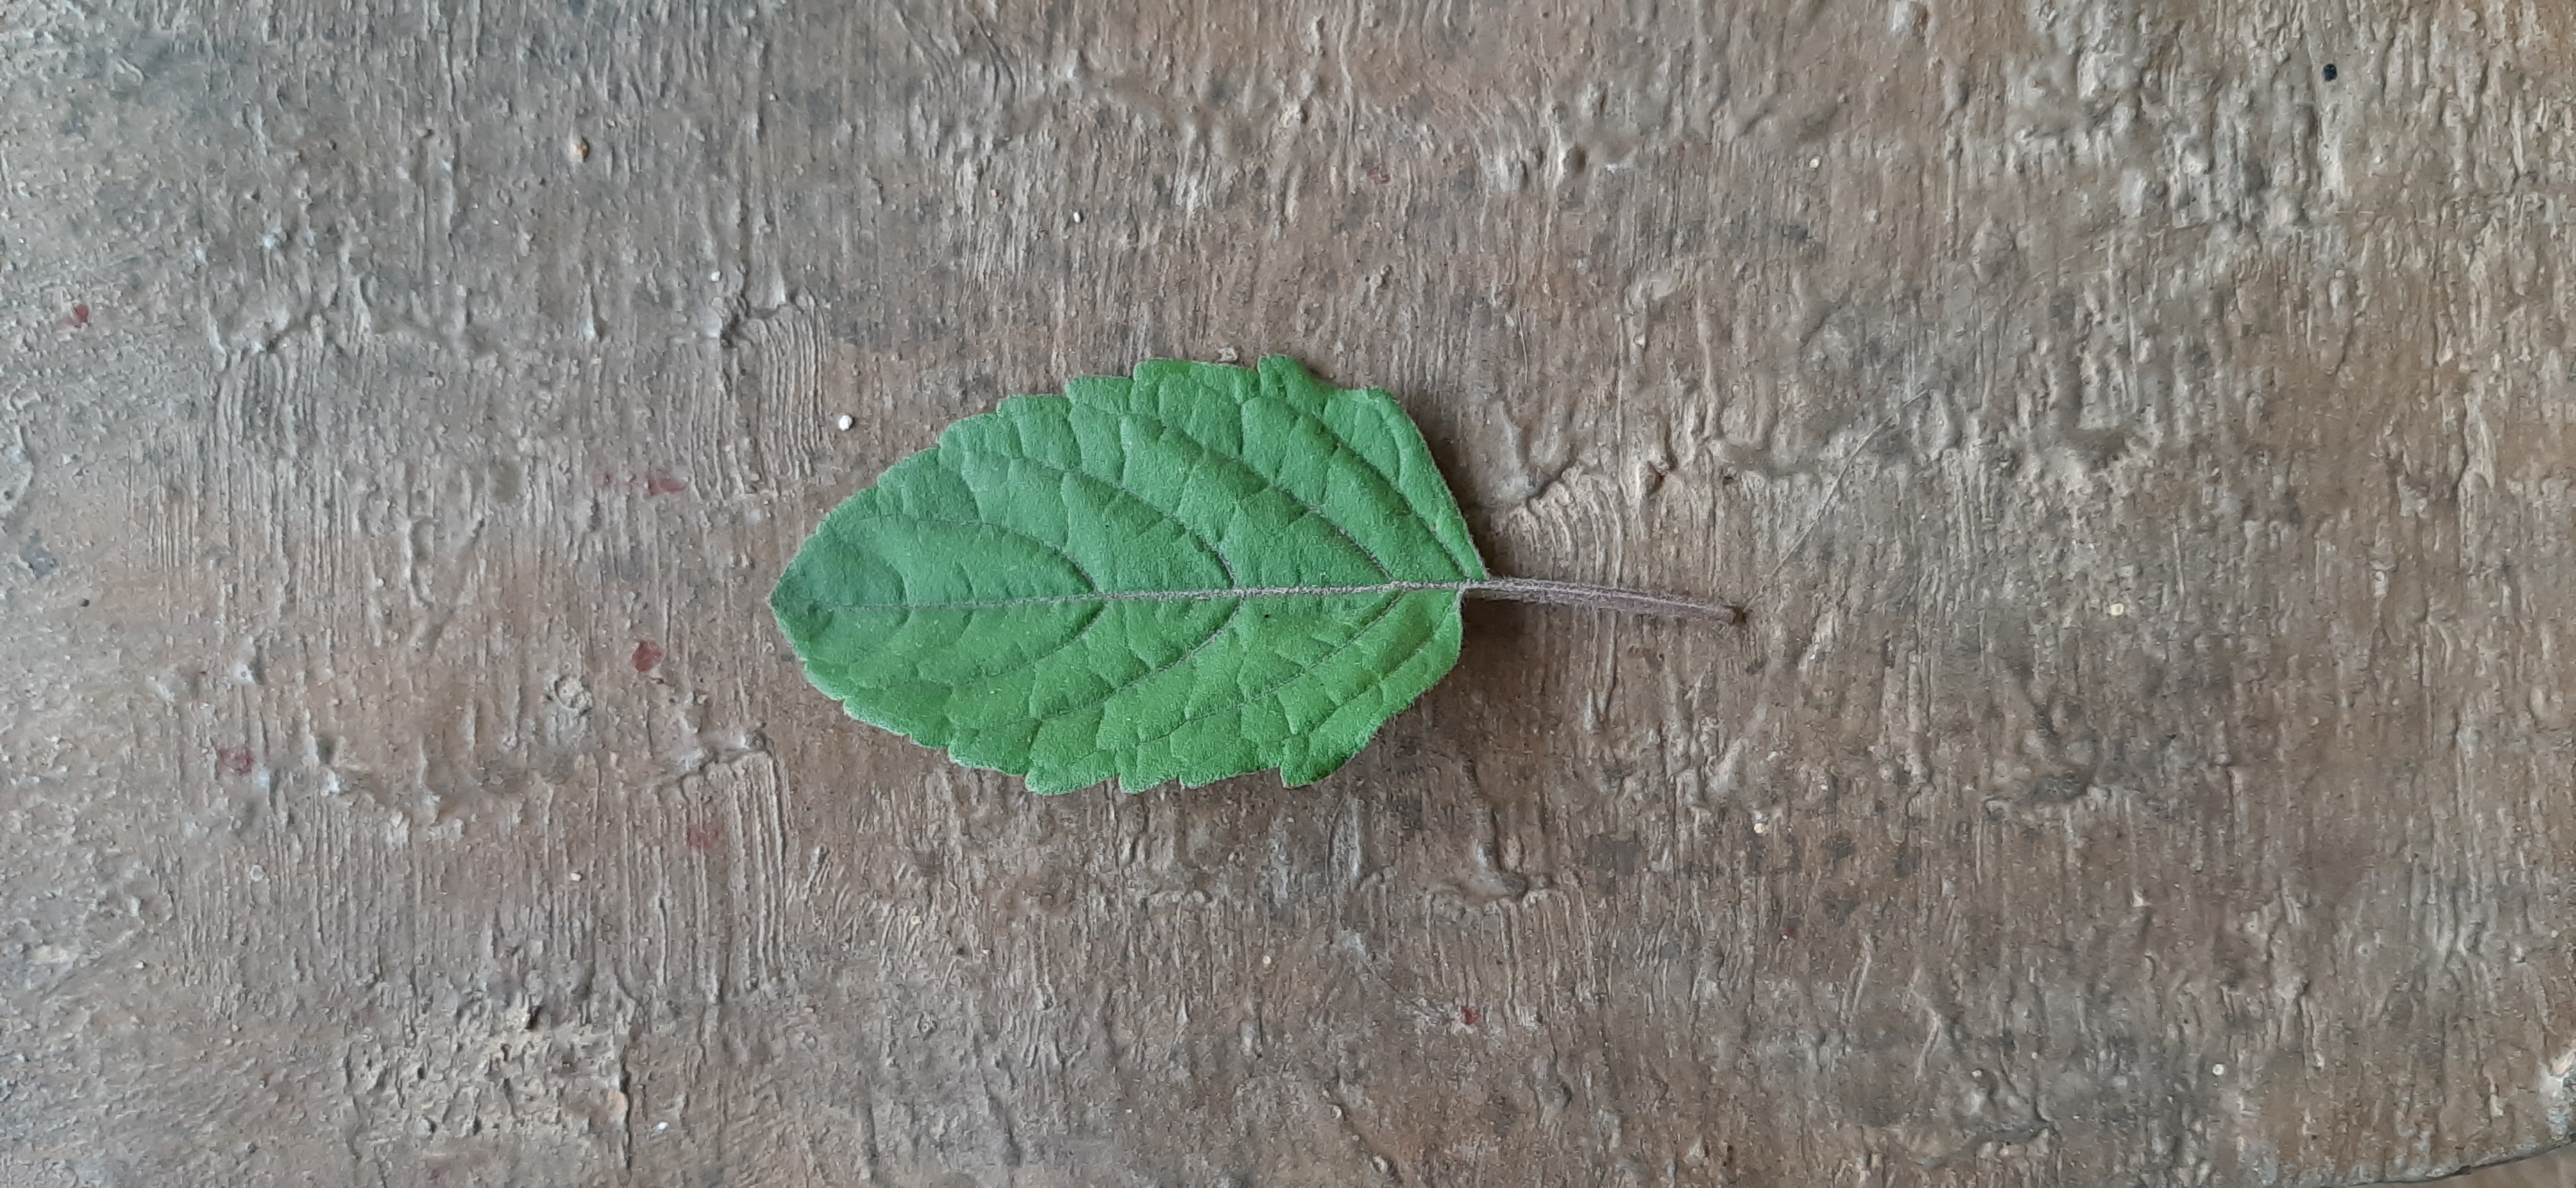
Plant: Tulsi